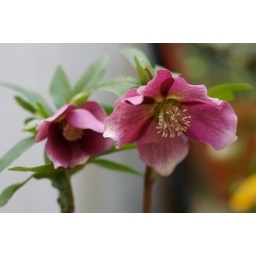
pink flowers in the back garden